Bethel AME Church (Reading, Pennsylvania)

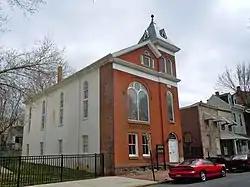
Bethel AME Church, April 2011

Bethel AME Church, now known as the Central Pennsylvania African American Museum, is a historic African Methodist Episcopal church built in 1837 at 119 North 10th Street in Reading, Berks County, Pennsylvania, U.S.. It has been listed on the National Register of Historic Places since 1979.